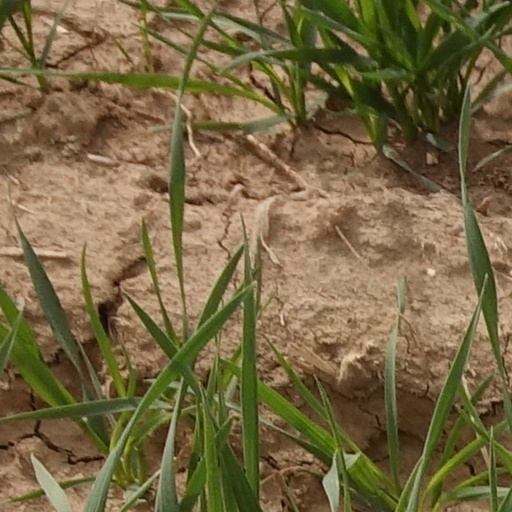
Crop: wheat